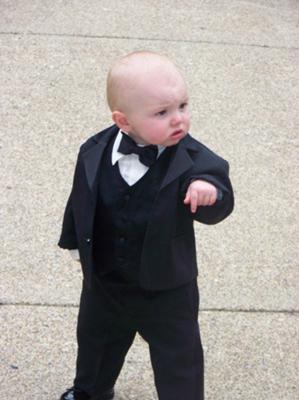
回答: ここにあった車(ベビーカー)わ?